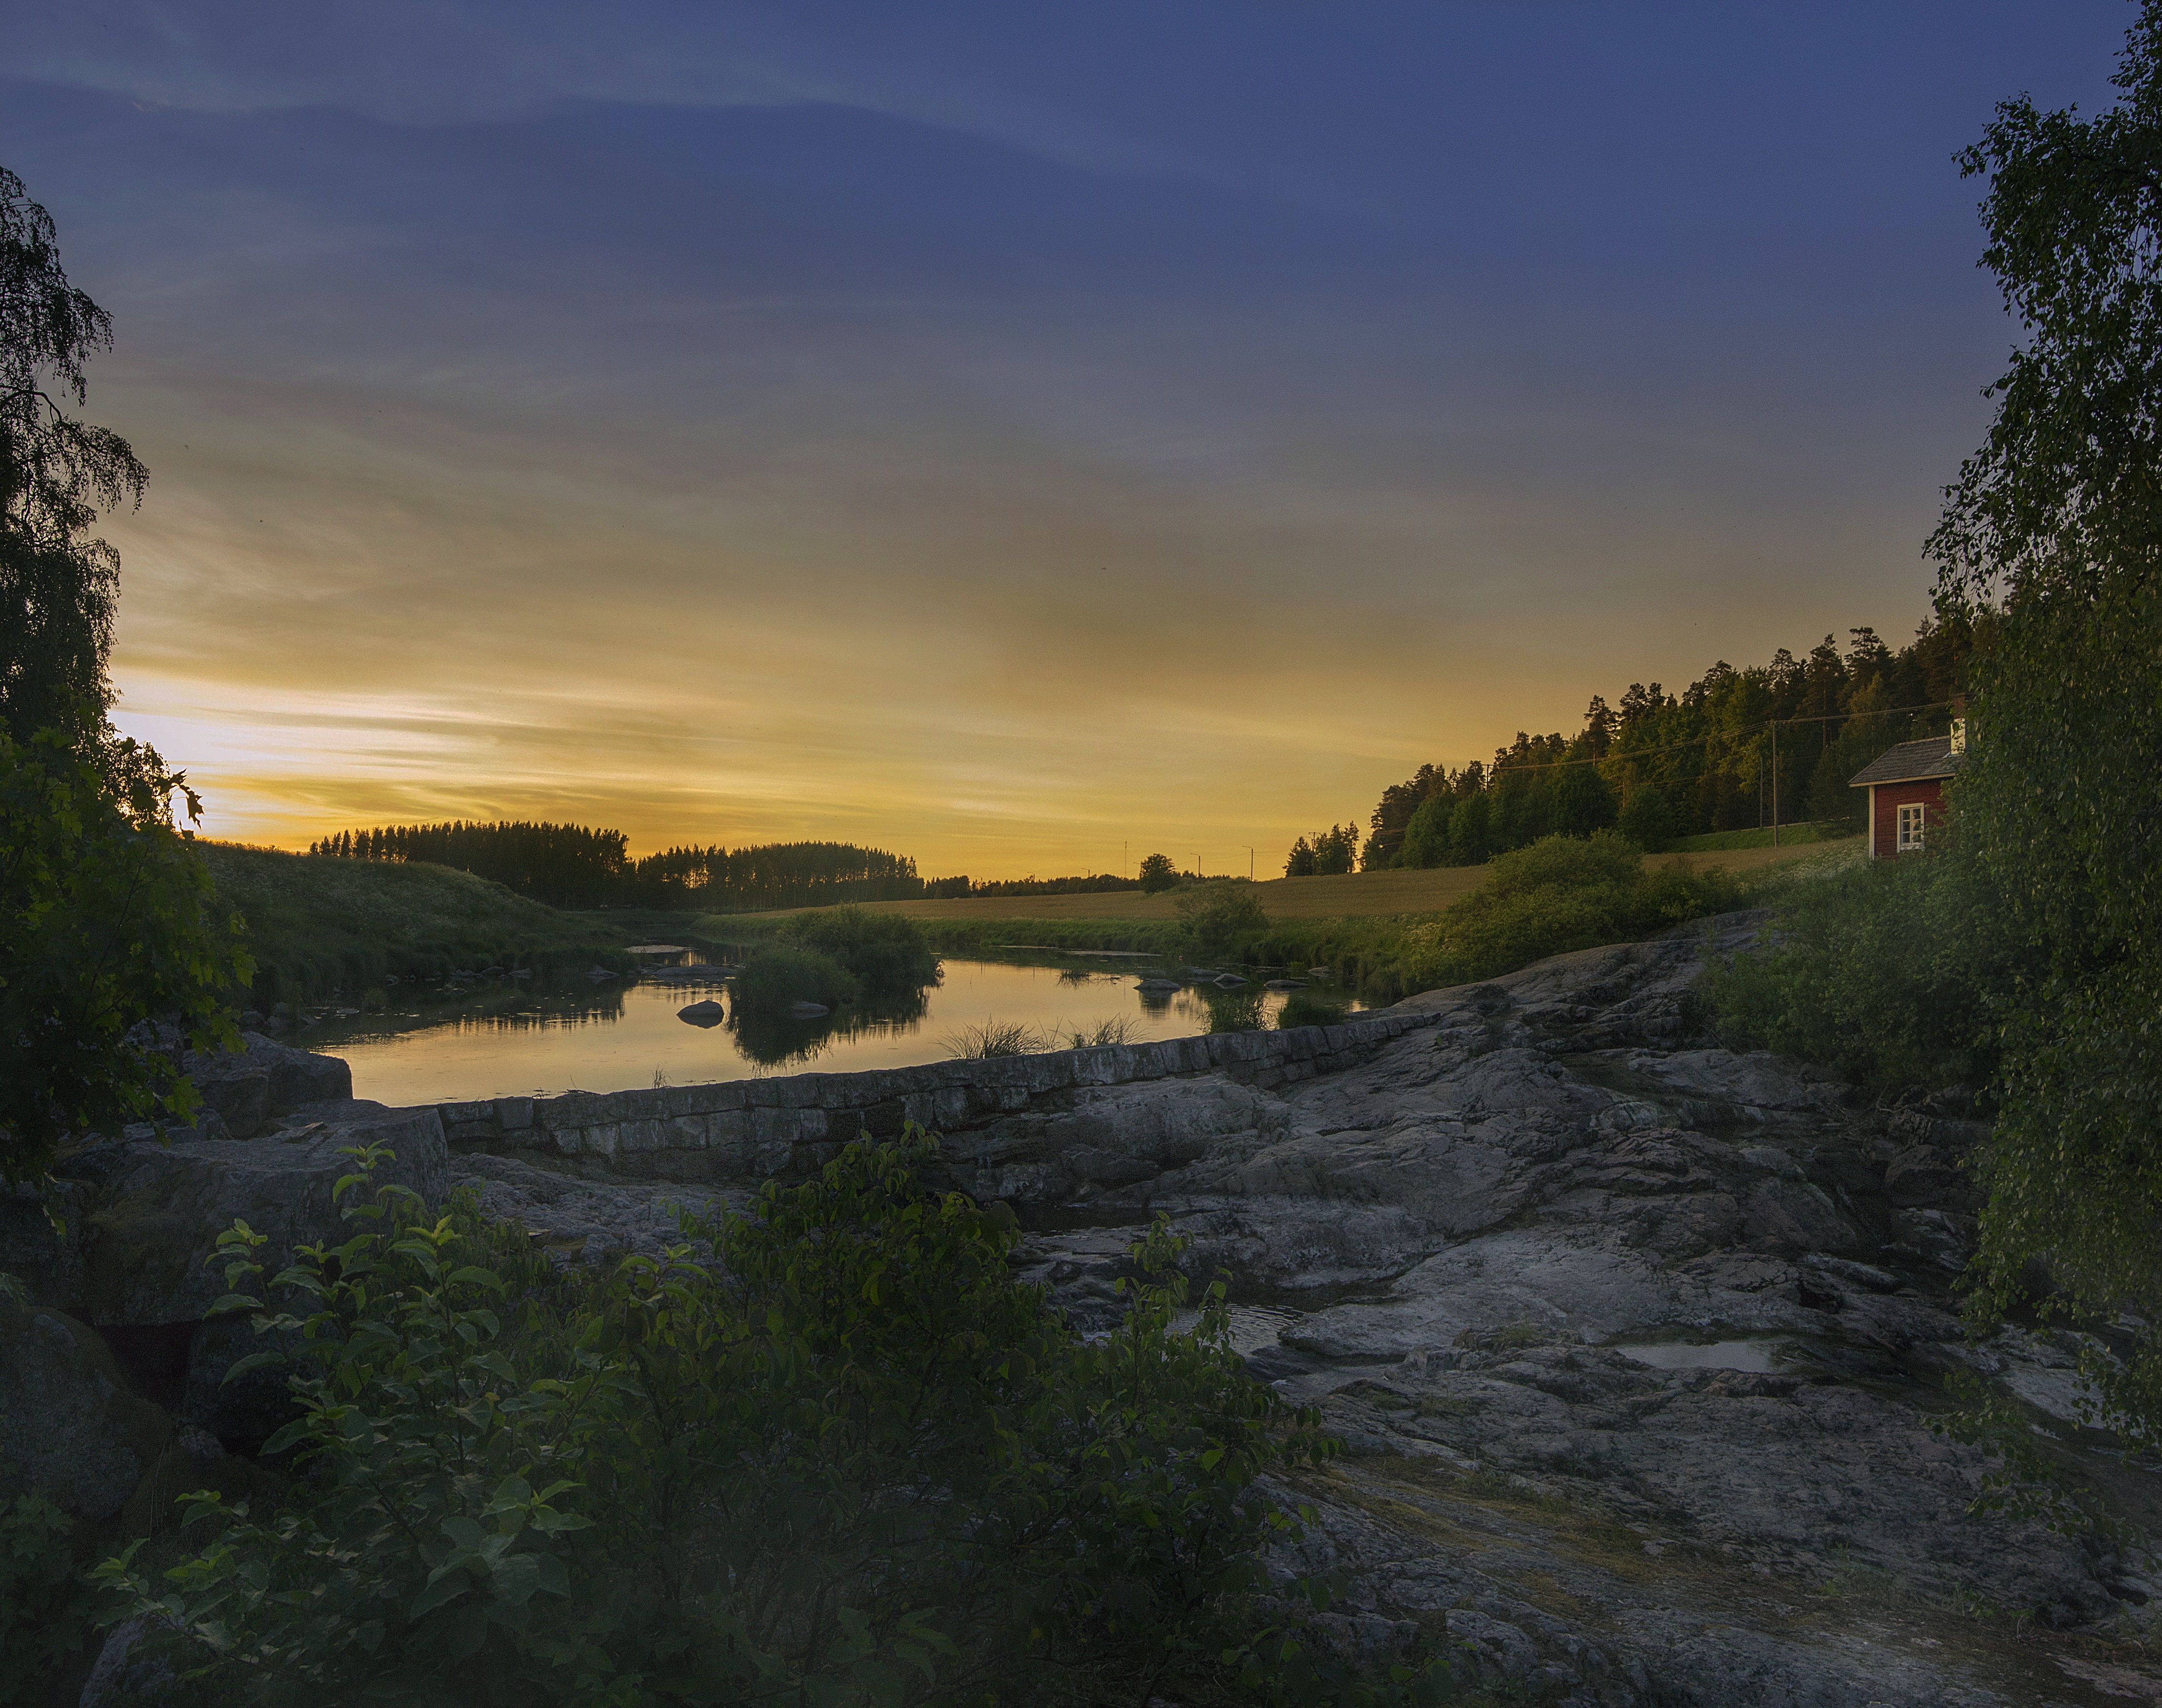
landscape, tree, nature, wilderness, mountain, cloud, sky, sunrise, sunset, field, sunlight, morning, hill, lake, dawn, river, valley, dusk, evening, reflection, cottage, autumn, reservoir, terrain, rapids, nautelankoski, loch, rural area, reckless, traditional landscape, atmospheric phenomenon